Marshman Edward Wadsworth

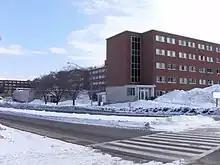
Wadsworth Hall in 2012

In 1885, Wadsworth was elected Professor of Mineralogy and Geology at Colby University which he held for two years. From 1886 to 1887, he worked as assistant geologist for the Minnesota Geological Survey. Wadsworth served as the first president of Michigan Technological University (then the Michigan Mining School) from 1887 through 1898. Wadsworth Hall, one of the residence halls on Michigan Tech's campus, was named in his honor.